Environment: real
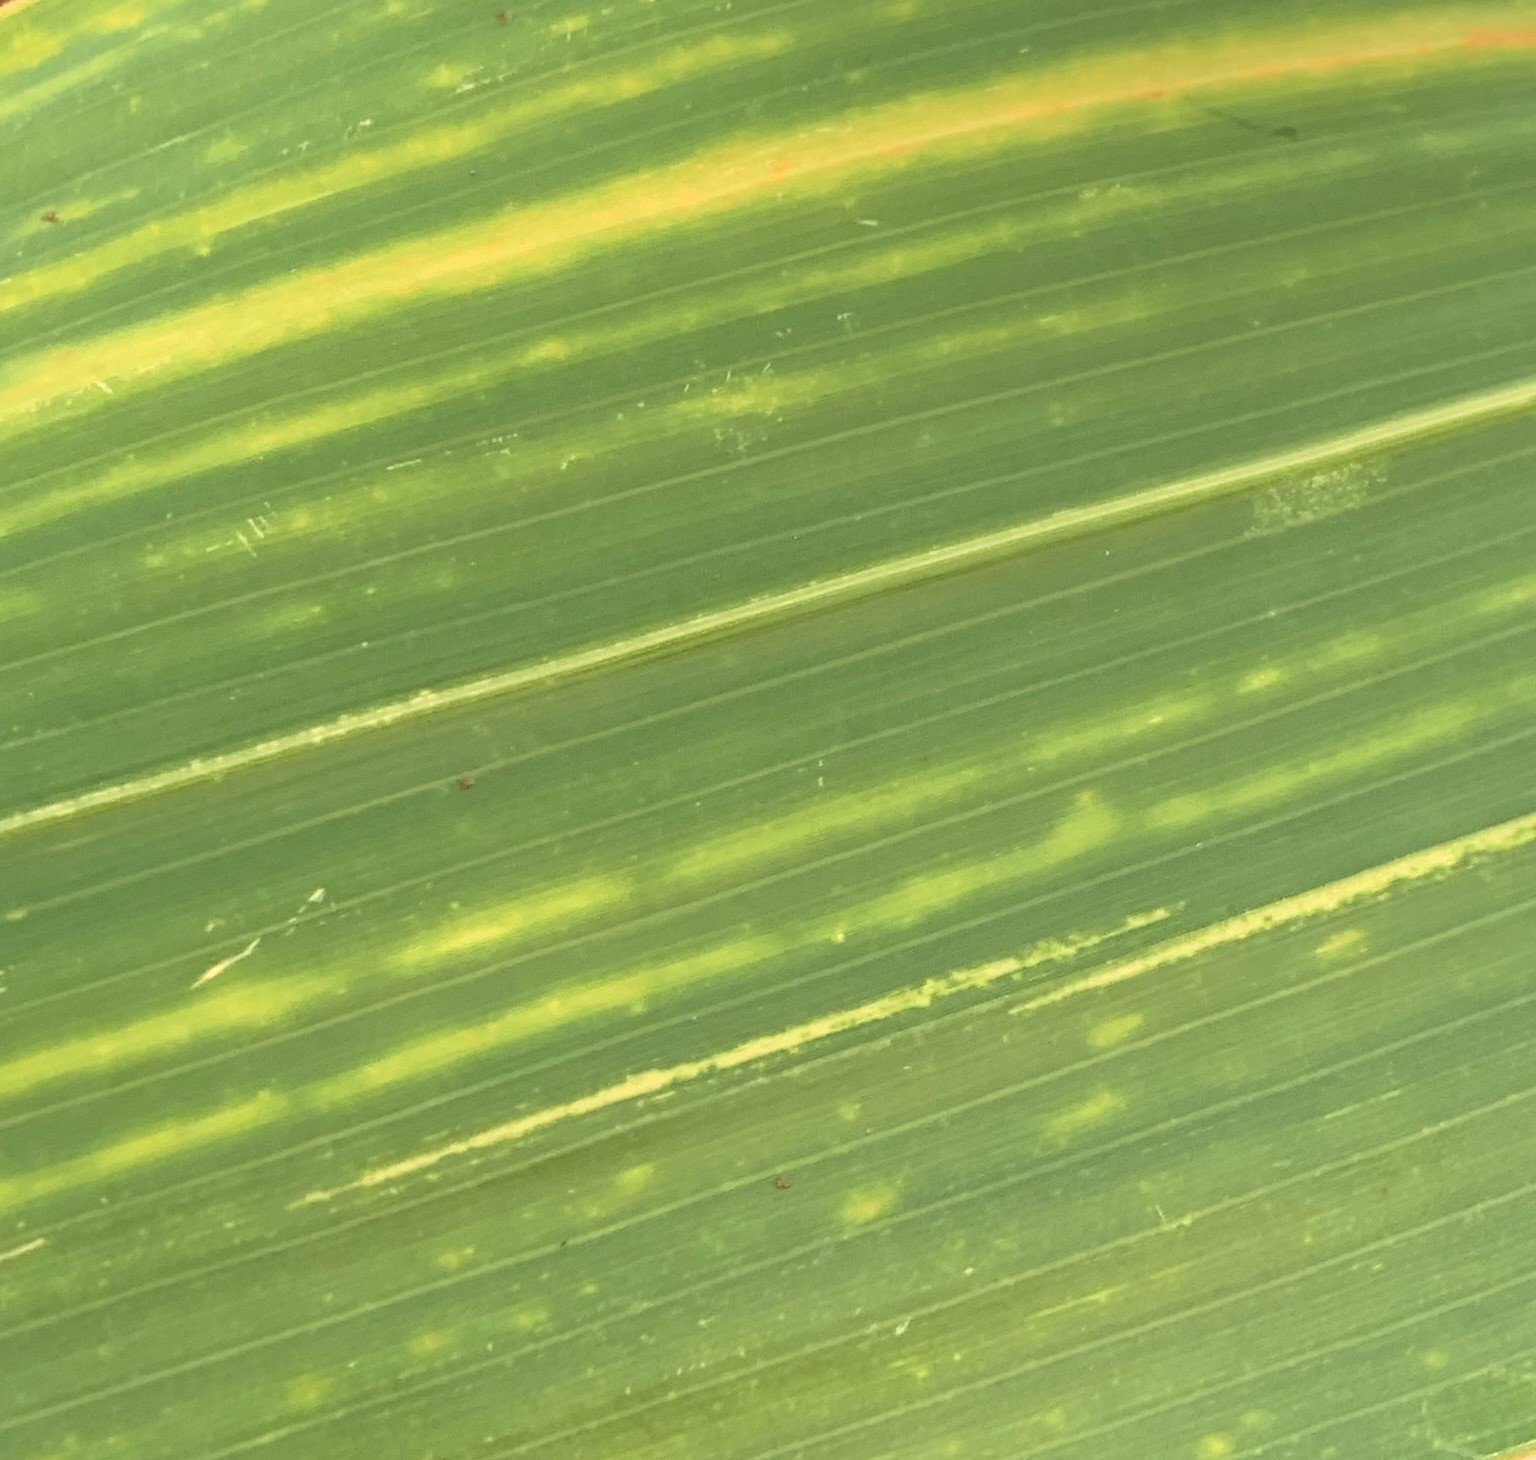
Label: lethal_necrosis